1994 FIFA World Cup qualification

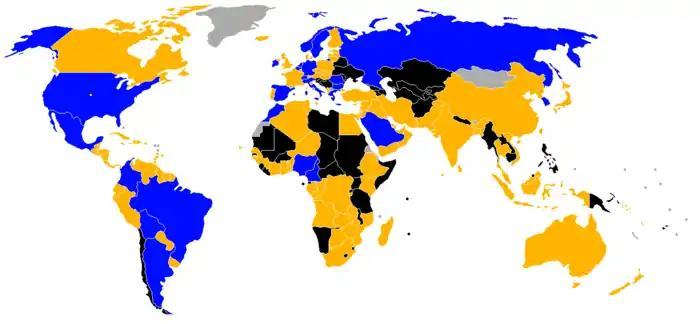

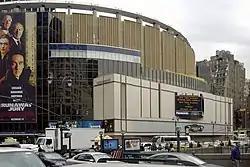
Madison Square Garden in New York City hosted the qualification draw

The draw was made in New York on 8 December 1991 at Madison Square Garden.